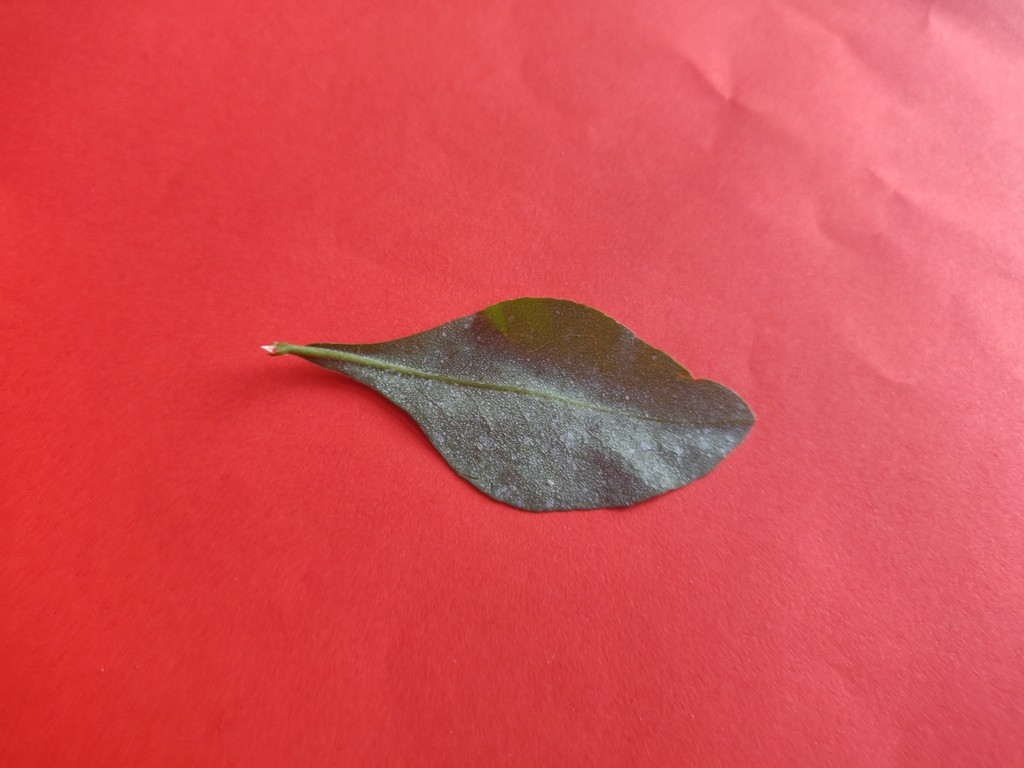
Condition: Unhealthy
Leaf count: single
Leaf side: back